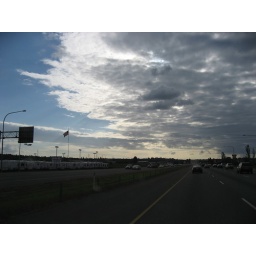
Cool clouds in the sky as we leave Seattle